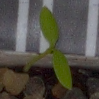
Label: common_chickweed